Timeline of Warsaw

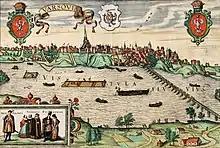
Warsaw in the early 17th century

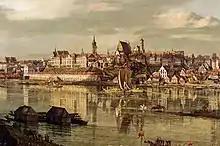
Warsaw in the 18th century (painting by Bernardo Bellotto)

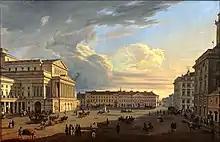
Theatre Square in the 1830s (painting by Marcin Zaleski)

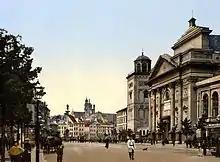
Warsaw around 1900

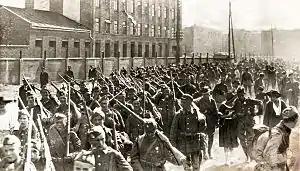
Polish infantry during the Battle of Warsaw (1920)

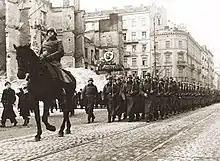
German troops entering Warsaw in 1939

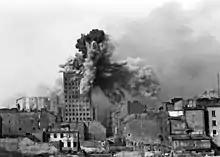
Warsaw Uprising

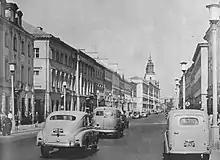
Warsaw in 1950

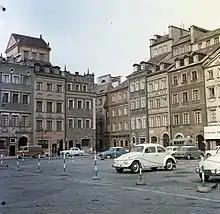
Warsaw Old Town in 1965

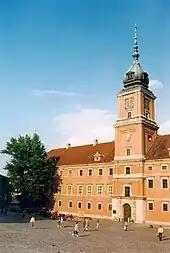
Royal Castle in 1994

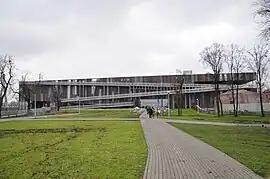
Copernicus Science Centre in 2010

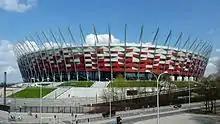
Stadion Narodowy in 2012

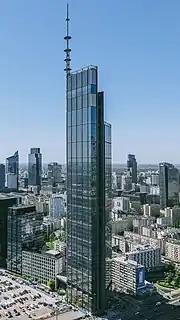
Varso Tower in 2022

"This article incorporates information from the Polish Wikipedia and Dutch Wikipedia."